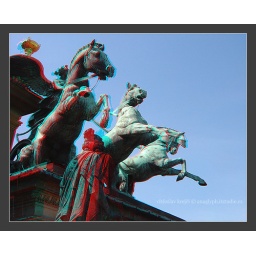
Statue of triga on the roof of the National Theatre in Prague.&lt;b&gt;&amp;gt;&amp;gt; This is tree-dimensional photo, 3D glasses required here &amp;lt;&amp;lt;&lt;/b&gt;